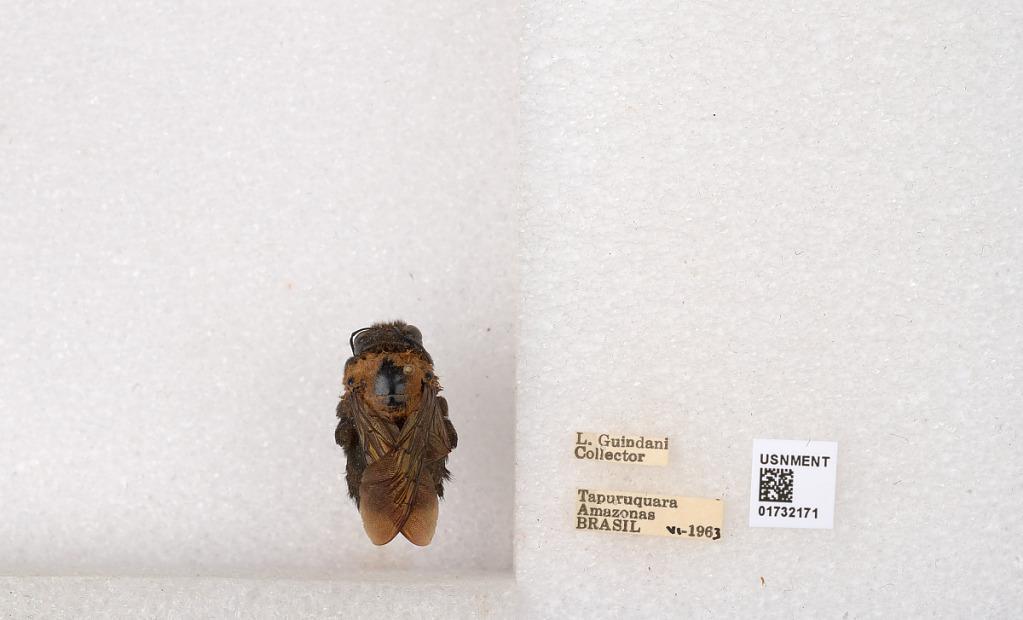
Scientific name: Xylocopa (Neoxylocopa) aurulenta (Fabricius)
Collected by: L. Guindani
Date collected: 1963-6-1
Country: Brazil
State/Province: Amazonas
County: Santa Isabel do Rio Negro
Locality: Tapuruquara
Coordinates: -0.41389, -65.0192